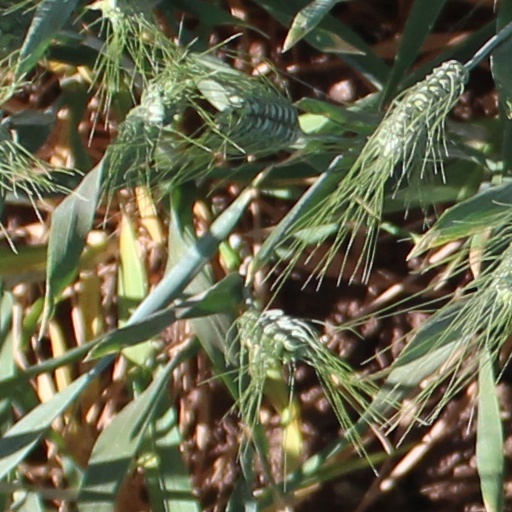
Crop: wheat